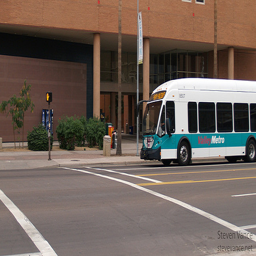
A bus driving up to a crosswalk next to a tall building.
there is a white and blue bus stopped at a bus stop
A shuttle is parked in front of a building
A bus pulling up to an intersection in front of a building
A blue and white city bus driving down the street